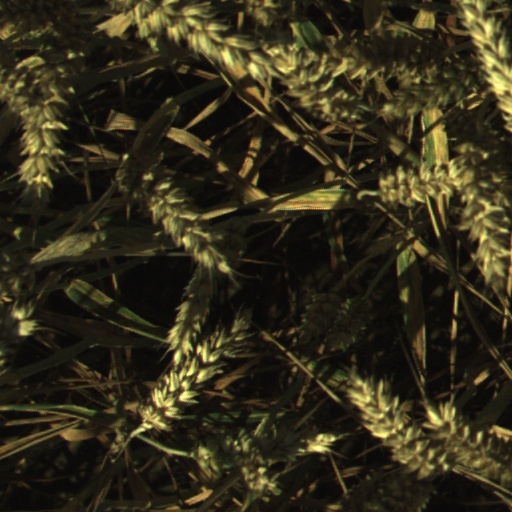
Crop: wheat